Filling station

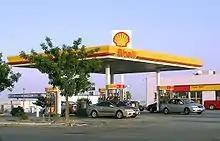
A Shell station near Lost Hills, California, US

The first known filling station was the city pharmacy in Wiesloch, Germany, where Bertha Benz refilled the tank of the first automobile on its maiden trip from Mannheim to Pforzheim back in 1888. Shortly thereafter other pharmacies sold gasoline as a side business. Since 2008 the Bertha Benz Memorial Route commemorates this event.